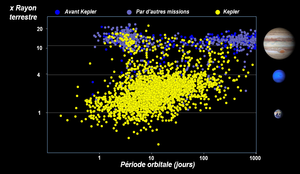
french labels
Kepler est un télescope spatial développé par l'agence spatiale américaine, la NASA, pour détecter des exoplanètes. Lancé en 2009, Kepler a pour objectif d'effectuer un recensement des exoplanètes détectables situées dans une région de la Voie lactée de 115 degrés carrés en observant sur une période de plus de 3 ans l'intensité lumineuse de 145 000 étoiles pré-sélectionnées. Kepler est conçu pour que la sensibilité de son détecteur lui permette d'identifier des planètes de type terrestre et puisse ainsi recenser les planètes semblables à la nôtre gravitant autour d'étoiles similaires au Soleil. La mission primaire d'une durée de 3,5 ans a été prolongée par la mission K2 jusqu'en 2019, avec des objectifs révisés du fait de perte de deux de ses roues de réaction. La mission s'est achevée en octobre 2018 après épuisement de ses ergols.